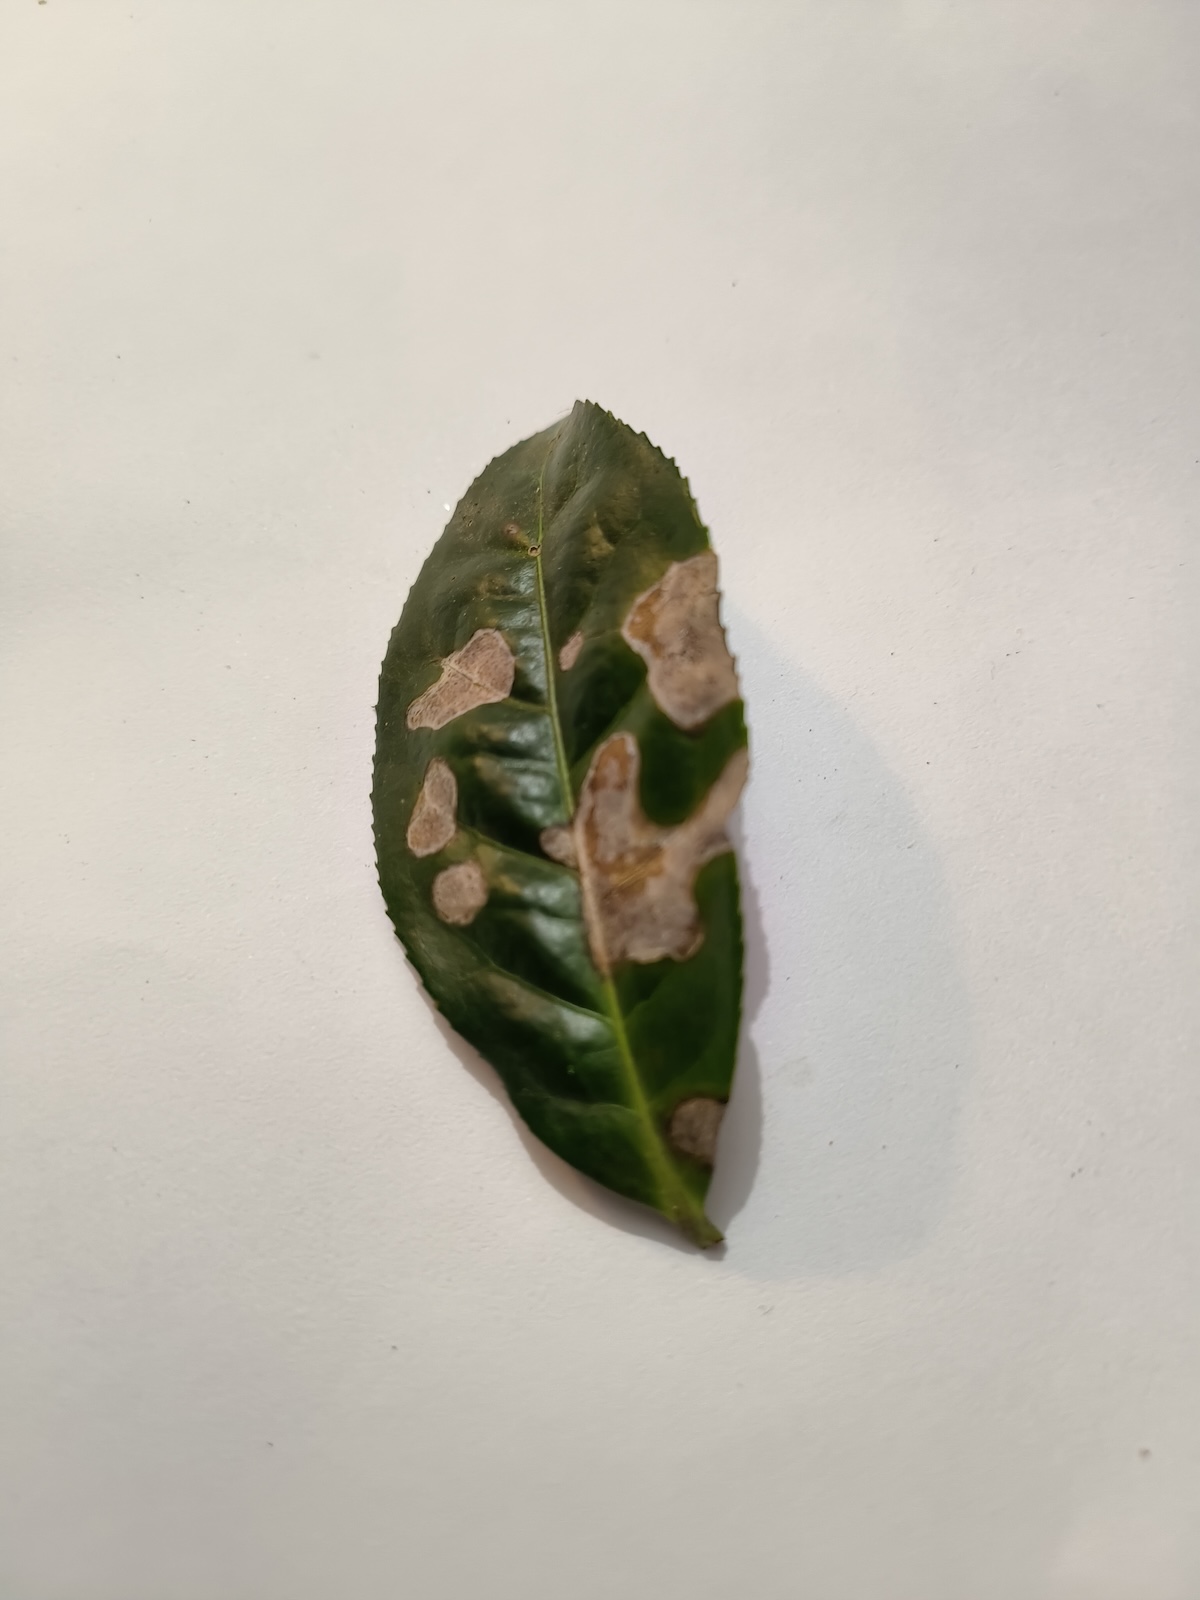
Label: Gray Blight